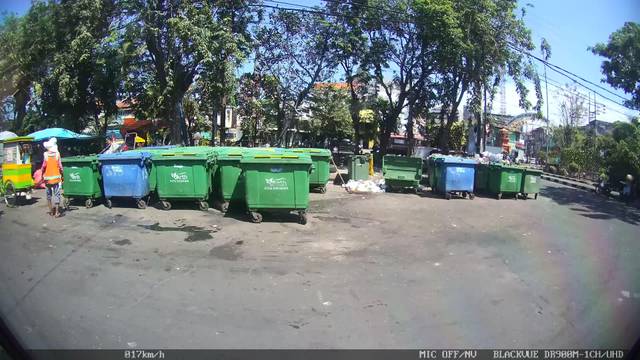
Region: Indonesia
Coordinates: -7.234, 112.743